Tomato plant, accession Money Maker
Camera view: horizontal (90 deg, fisheye); turntable rotation: 210 degrees
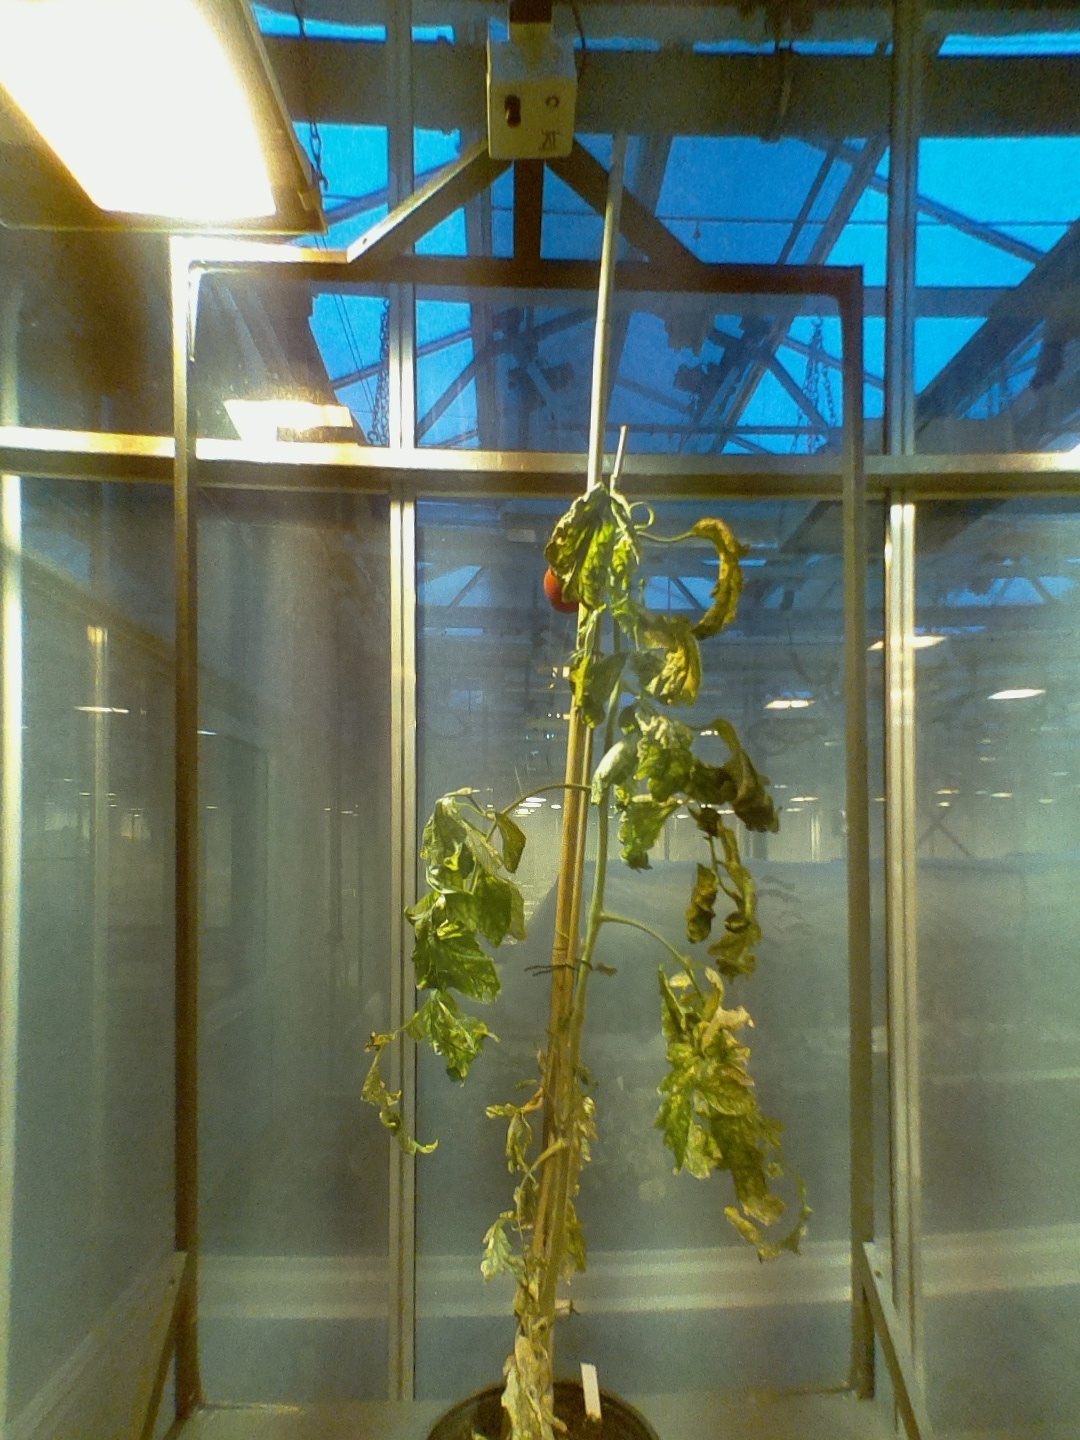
BBCH growth stage 81: 10%-20% of fruits show typical fully ripe color